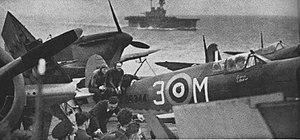
L' Opération Bowery était une opération conjointe anglo-américaine de transport d'avions de combat Supermarine Spitfire de Gibraltar à Malte pendant le Siège de Malte pendant la Campagne de Méditerranée de la Seconde Guerre mondiale. Elles s'est déroulée du 29 avril au 6 mai 1942, dans le cadre des missions connues sous le nom de Club Run, dans le but de transférer des avions de combat à Malte, afin de renforcer les défenses de l'île, soumise pendant des mois à l'offensive des forces aériennes de l'Axe, après l'échec de l'Opération Calendar.